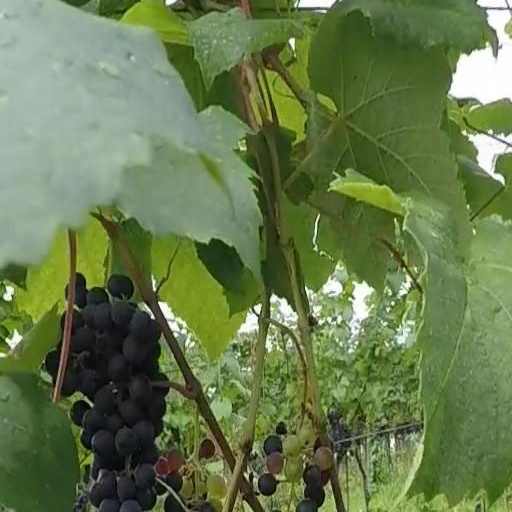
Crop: grape